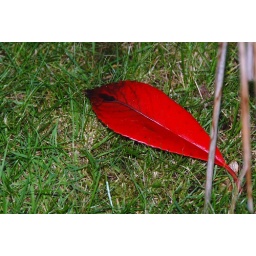
this red leaf was just laying on the ground by itself